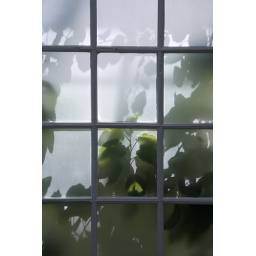
Small study of glass house door in fern section of Longwood Gardens